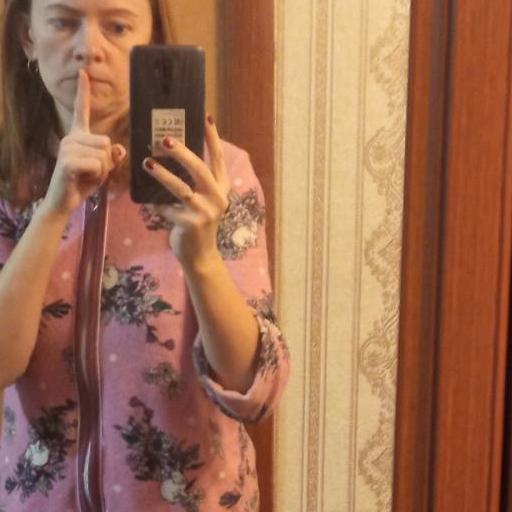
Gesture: no_gesture